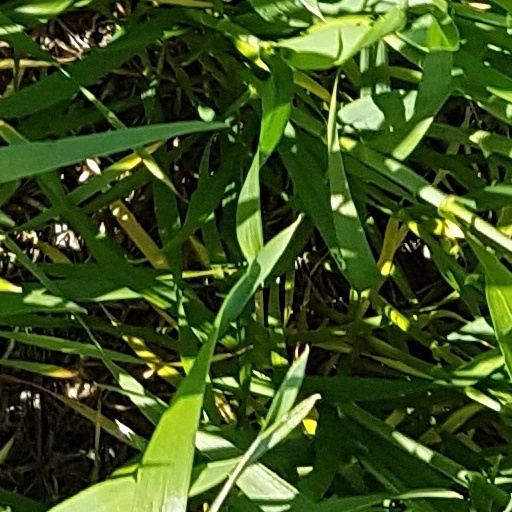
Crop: wheat